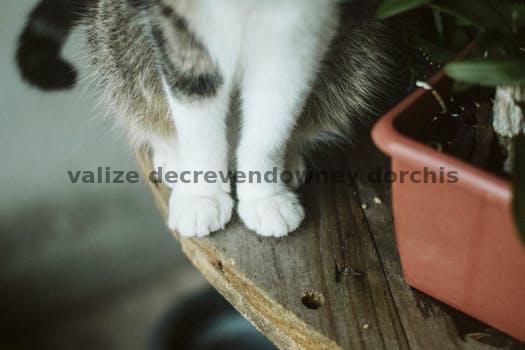
Label: Watermark